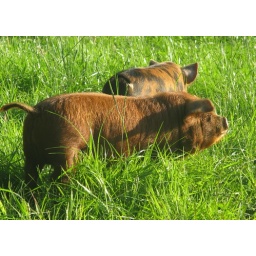
pigs in grass